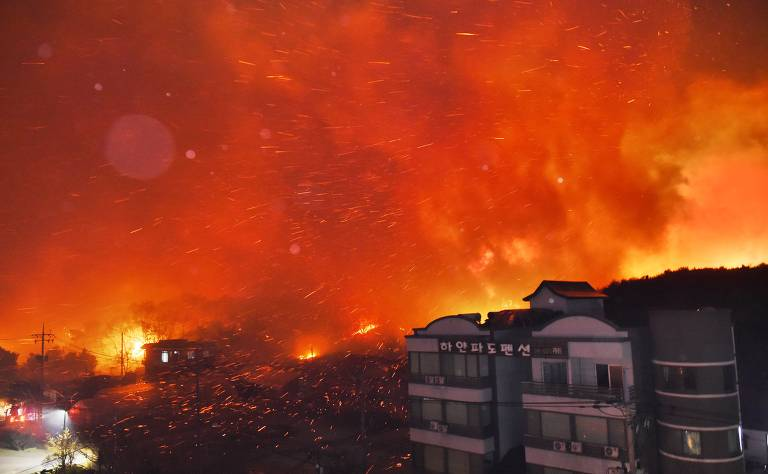
Fire: yes
Smoke: no